Shukuba

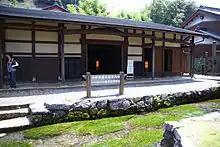
Samegai-juku's "toiyaba"

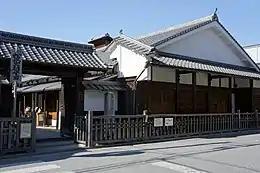
Kusatsu-juku's "honjin"

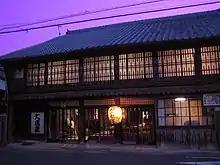
Akasaka-juku's "hatago"

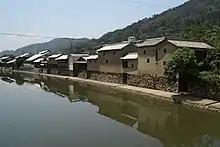
Hirafuku-shuku's "Kawabata"

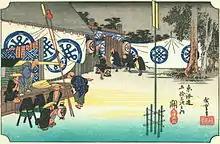
The 47th Station: Early departure from the inn at the shukuba of Seki

Many shukuba are preserved as cultural heritage. They are also often the subjects of Ukiyo-e, such as in "The Fifty-three Stations of the Tōkaidō" by Hiroshige.